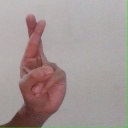
अक्षर: र